Princess Leopoldina of Savoy

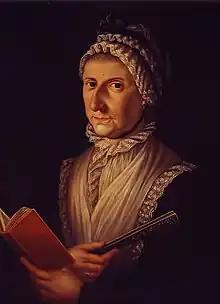

Princess Leopoldina of Savoy (Leopoldina Maria; 21 December 1744 – 17 April 1807) was a Princess of Savoy and later the Princess of Melfi, as wife of Giovanni "Andrea" VI Doria-Pamphilj-Landi, (13) Prince of Melfi. She was the older sister of the "princesse de Lamballe".